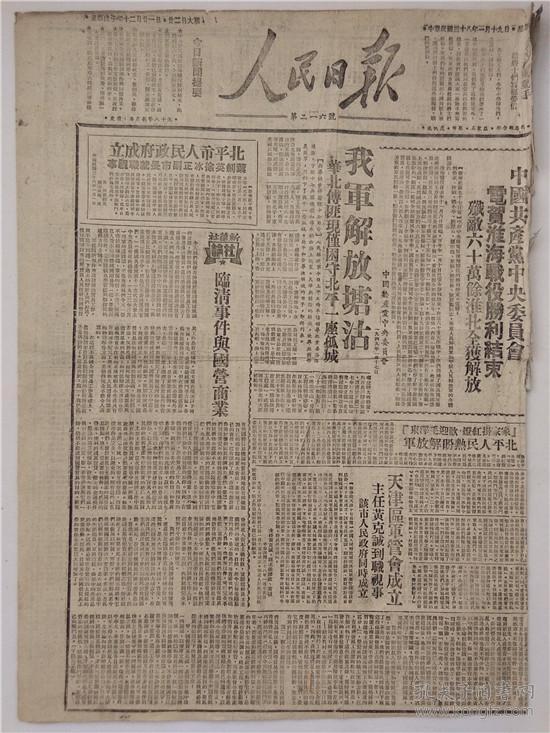
Label: paper